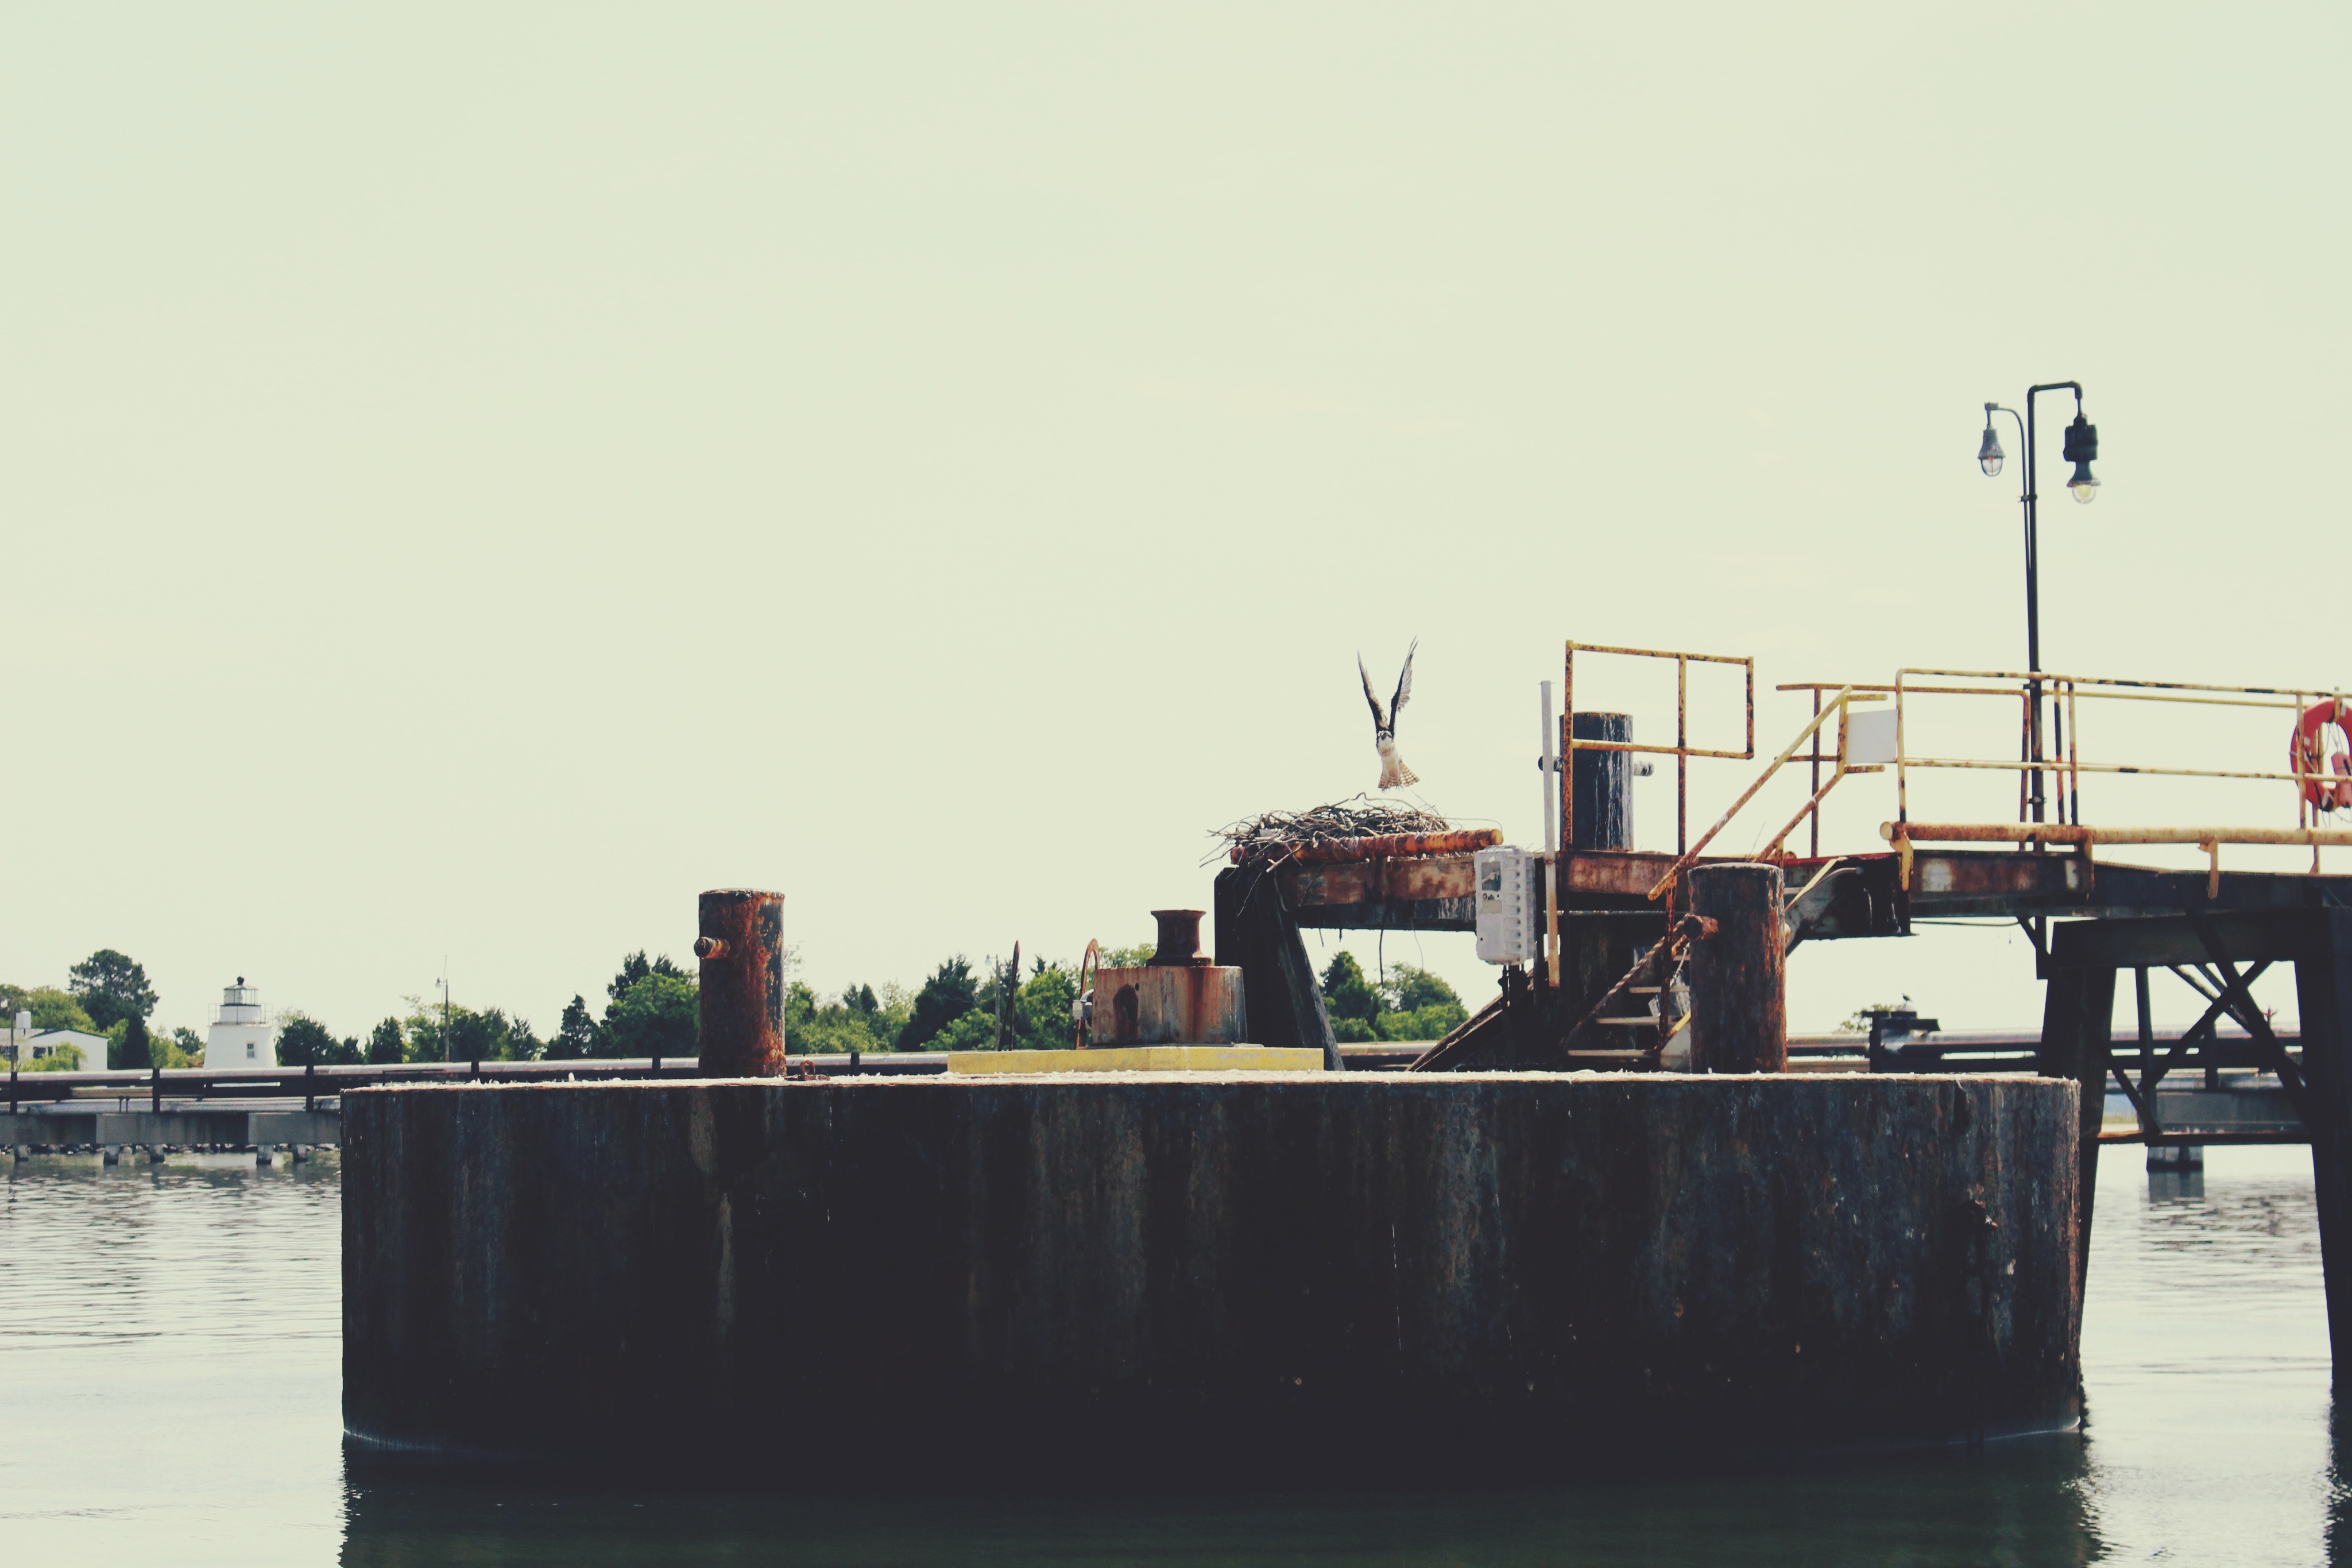
sea, coast, water, dock, wine, boat, pier, river, ship, transport, vehicle, bay, harbor, cargo ship, waterway, ferry, watercraft